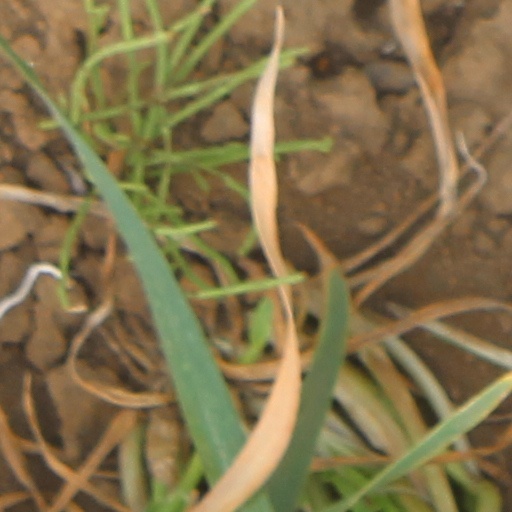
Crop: wheat